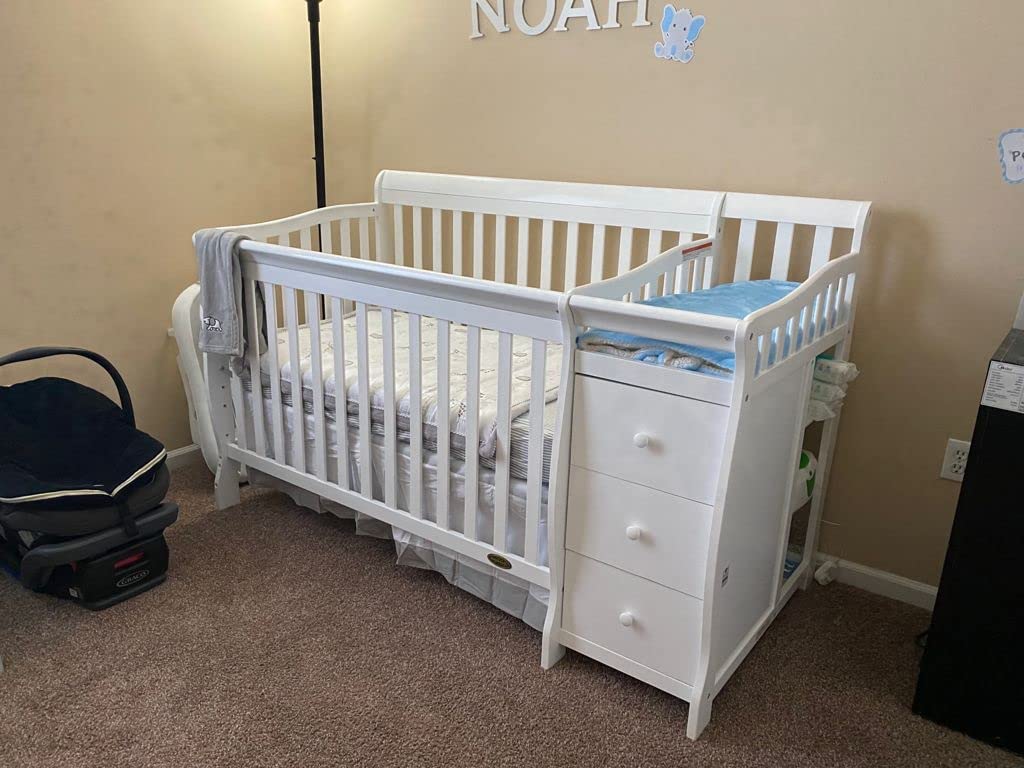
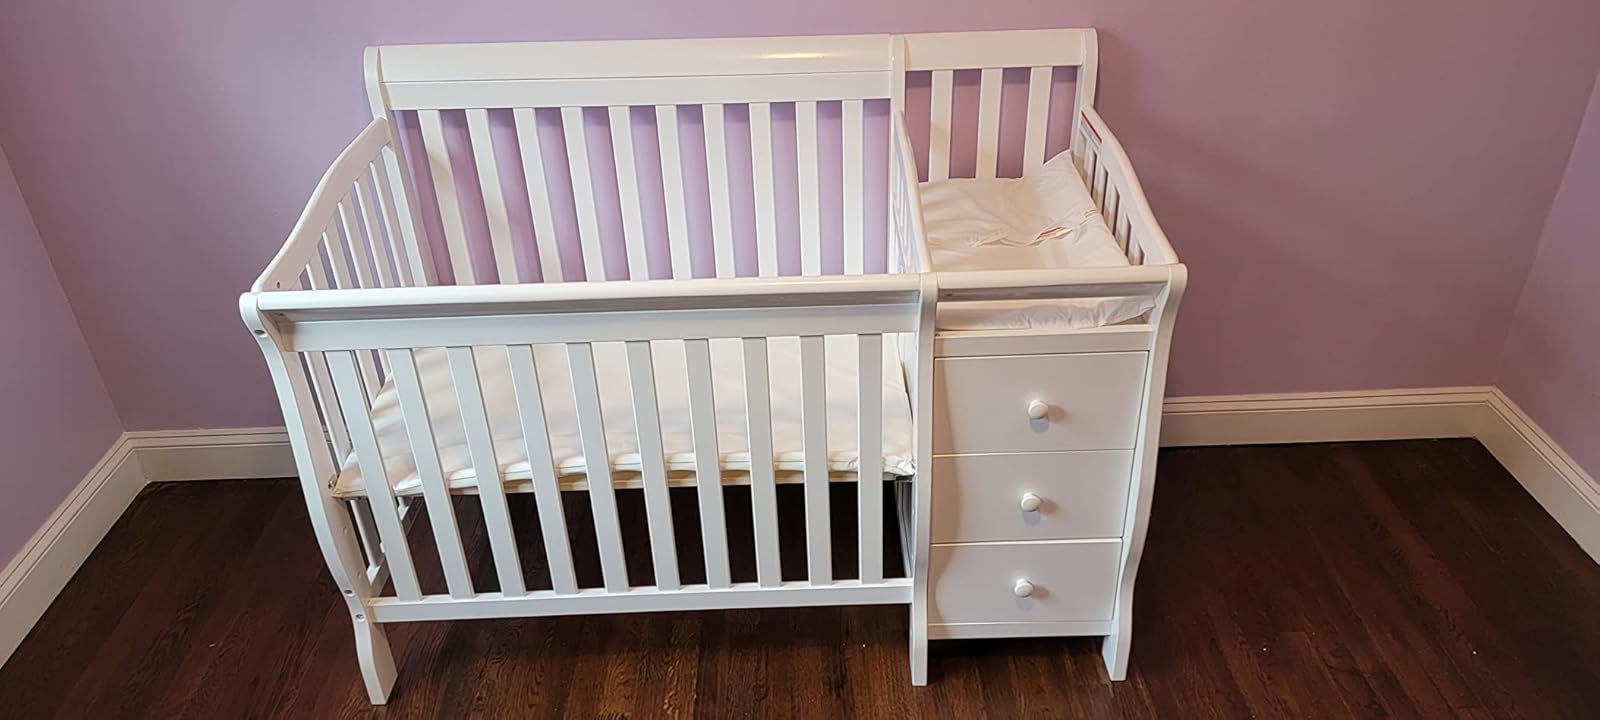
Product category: products_crib
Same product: yes